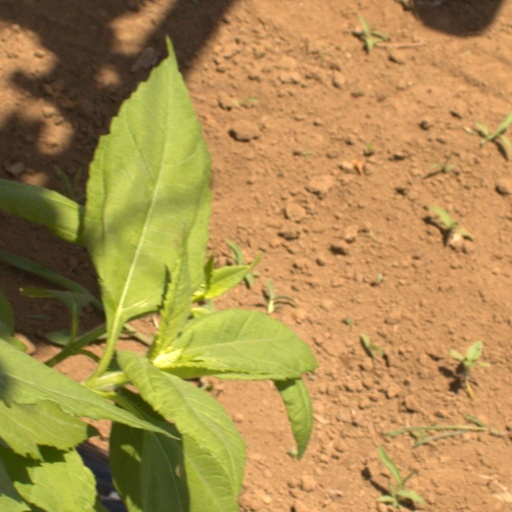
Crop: Jerusalem artichoke